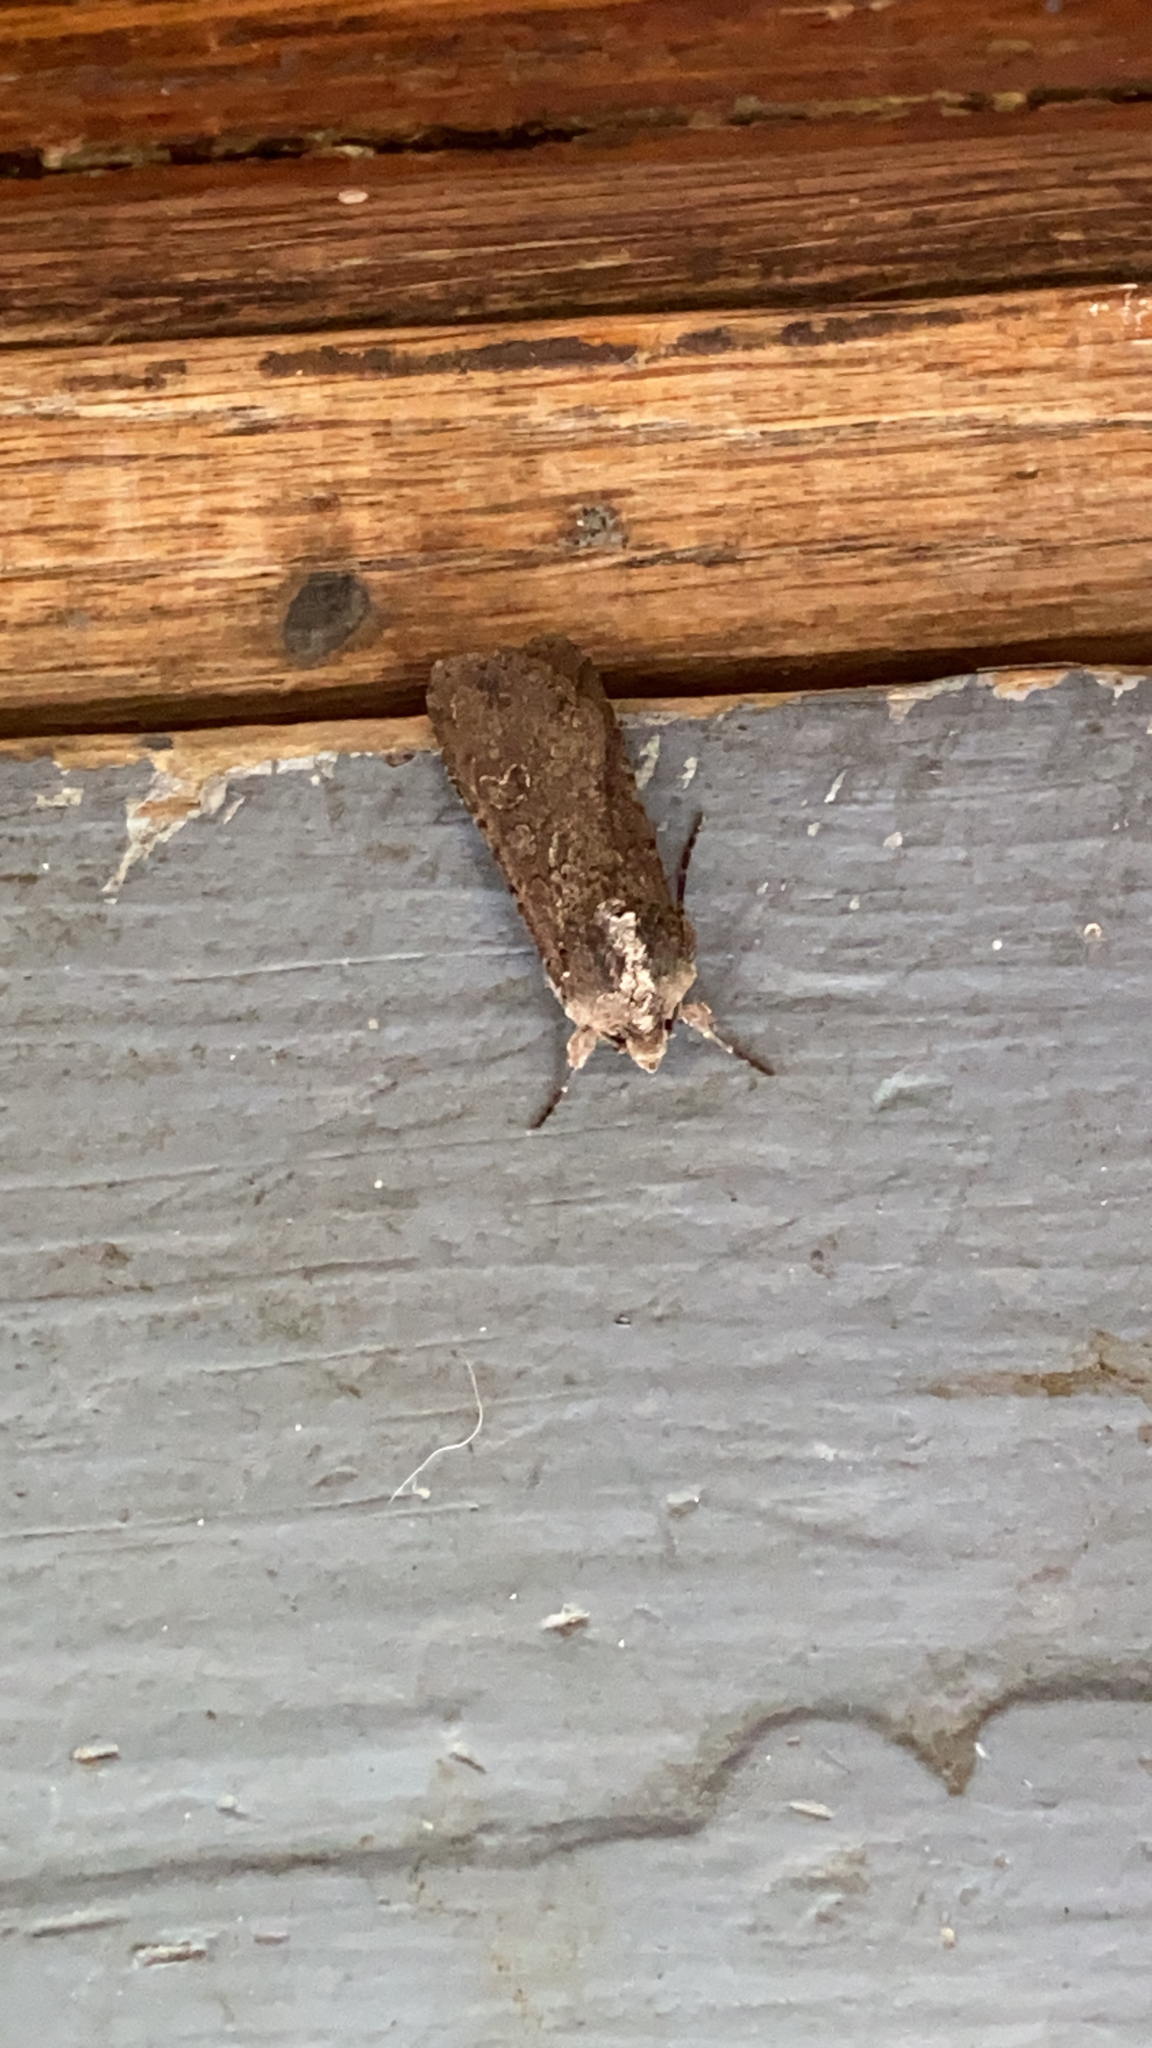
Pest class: cutworms